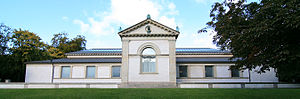
Østre Anlæg (København) / Galleri
Den Hirschsprungske Samling, Østerbro, København. Facade mot Østre Anlæg.
Østre Anlæg er en offentlig park i København. Det var engang en del af Københavns fæstningsværker. Parken er anlagt af landskabsgartner H.A. Flindt, der også designede Ørstedsparken og Botanisk Have på det tidligere voldterræn.